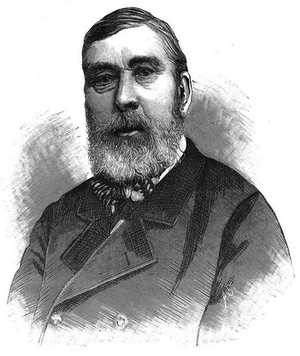
Portrait gravé du photographe Jean Laurent, publié dans la revue espagnole La Ilustración Nacional en 1887.Español: Retrato grabado del fotógrafo Jean Laurent, publicado en la revista española La Ilustración Nacional en 1887.
Jean Laurent, photographe français essentiellement actif en Espagne, né le 23 juillet 1816 à Garchizy, et mort le 24 novembre 1886 à Madrid.